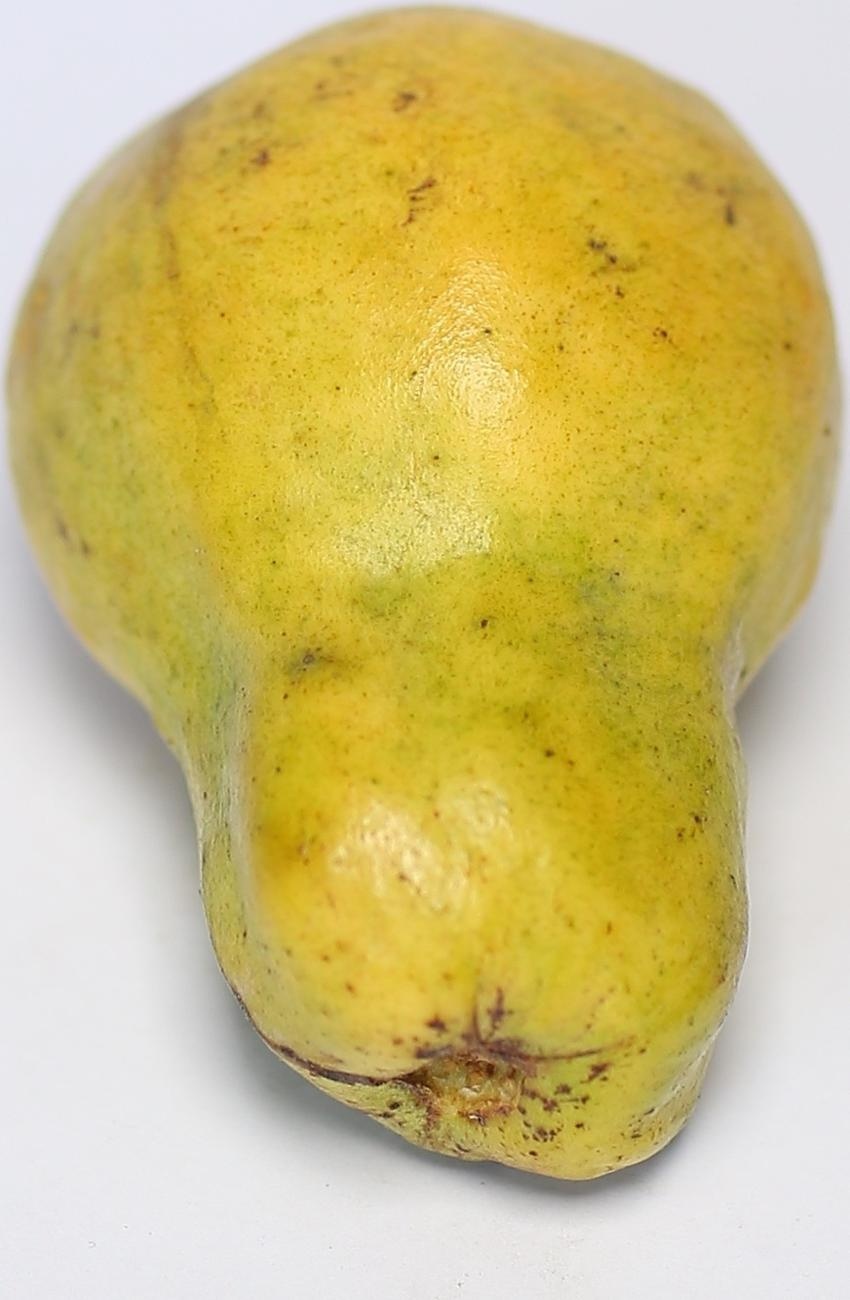
Maturity: ripe
Variety: local-sindhi